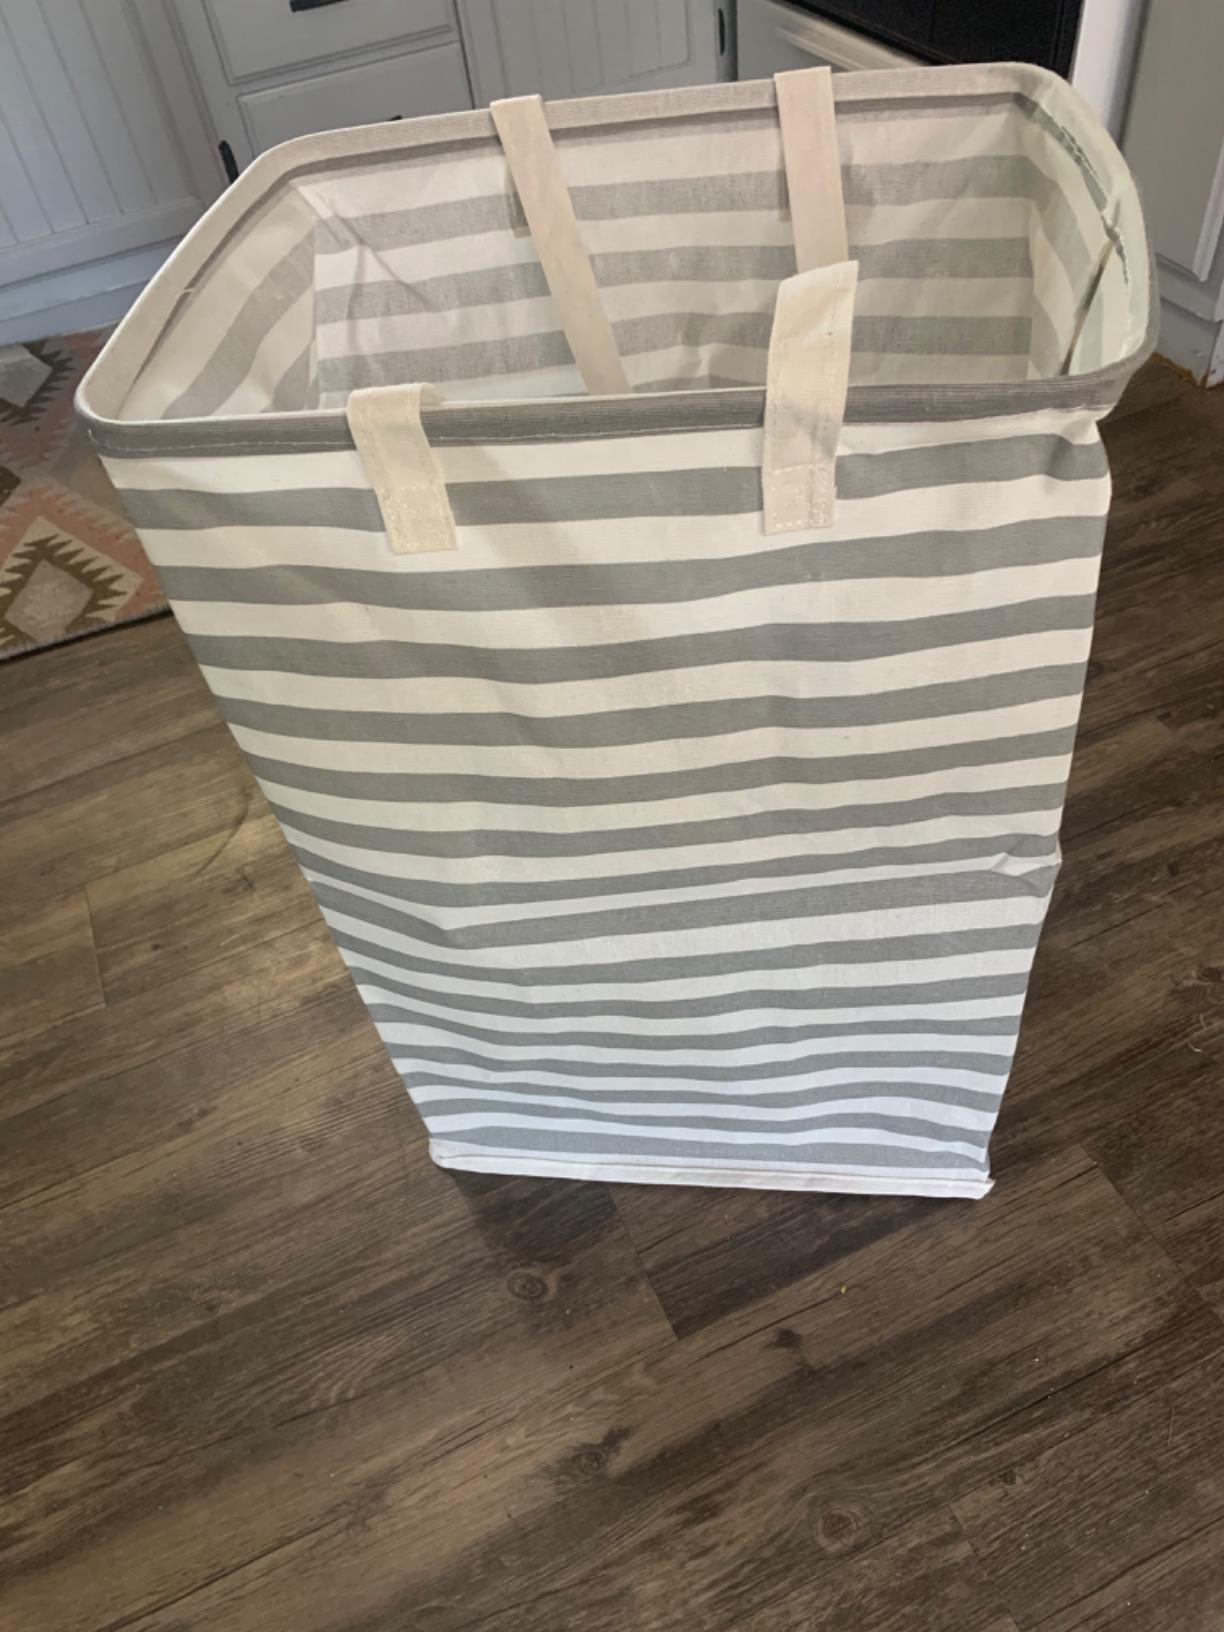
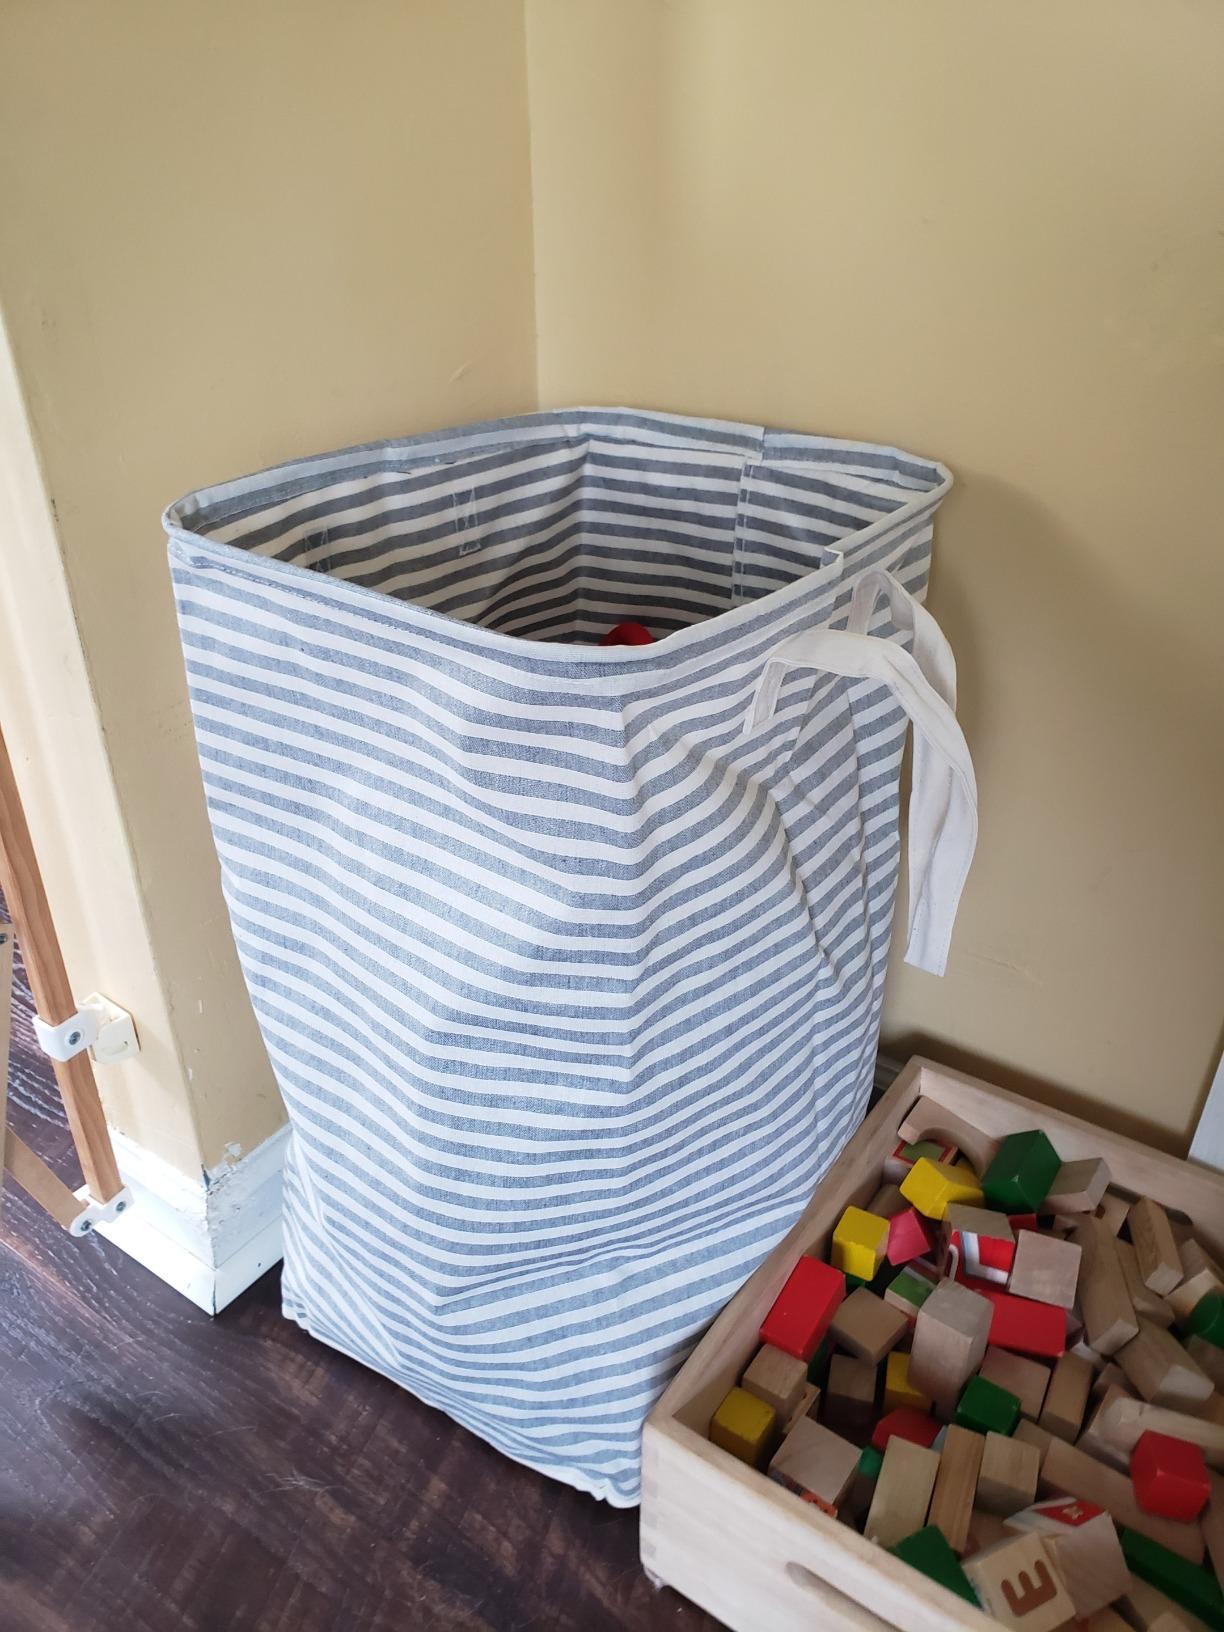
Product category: items_hamper
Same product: no